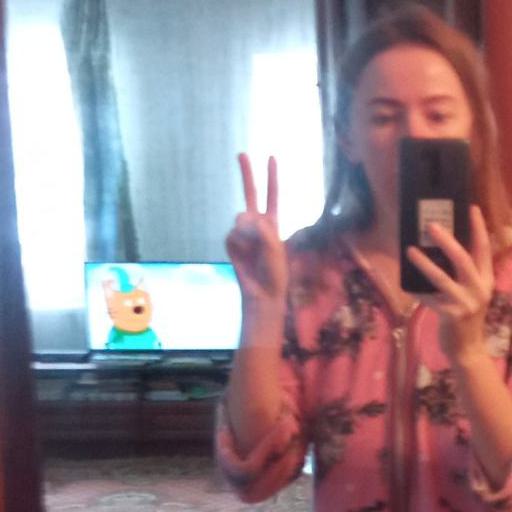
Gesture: peace